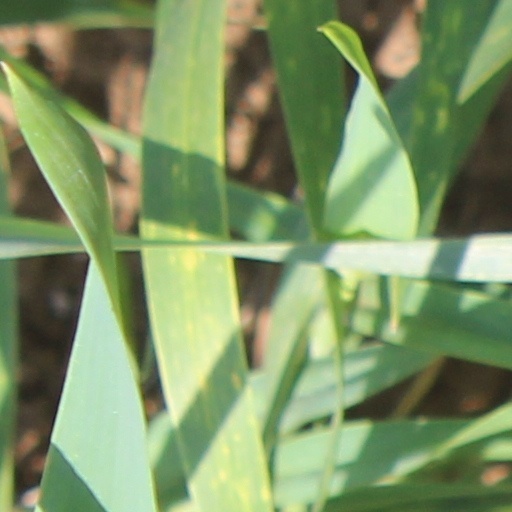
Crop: wheat